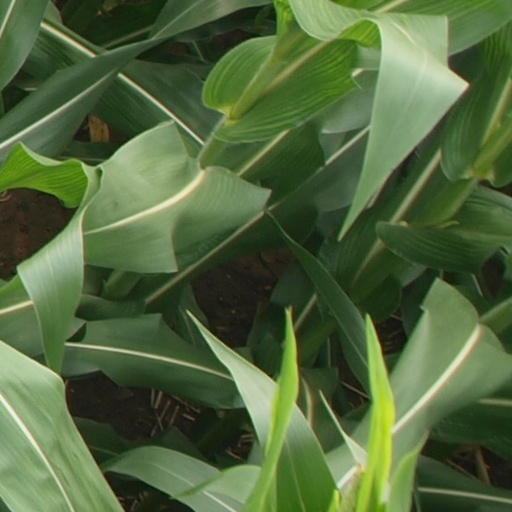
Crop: maize; corn